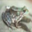
Label: frog